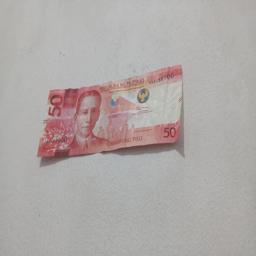
Label: 50_Front